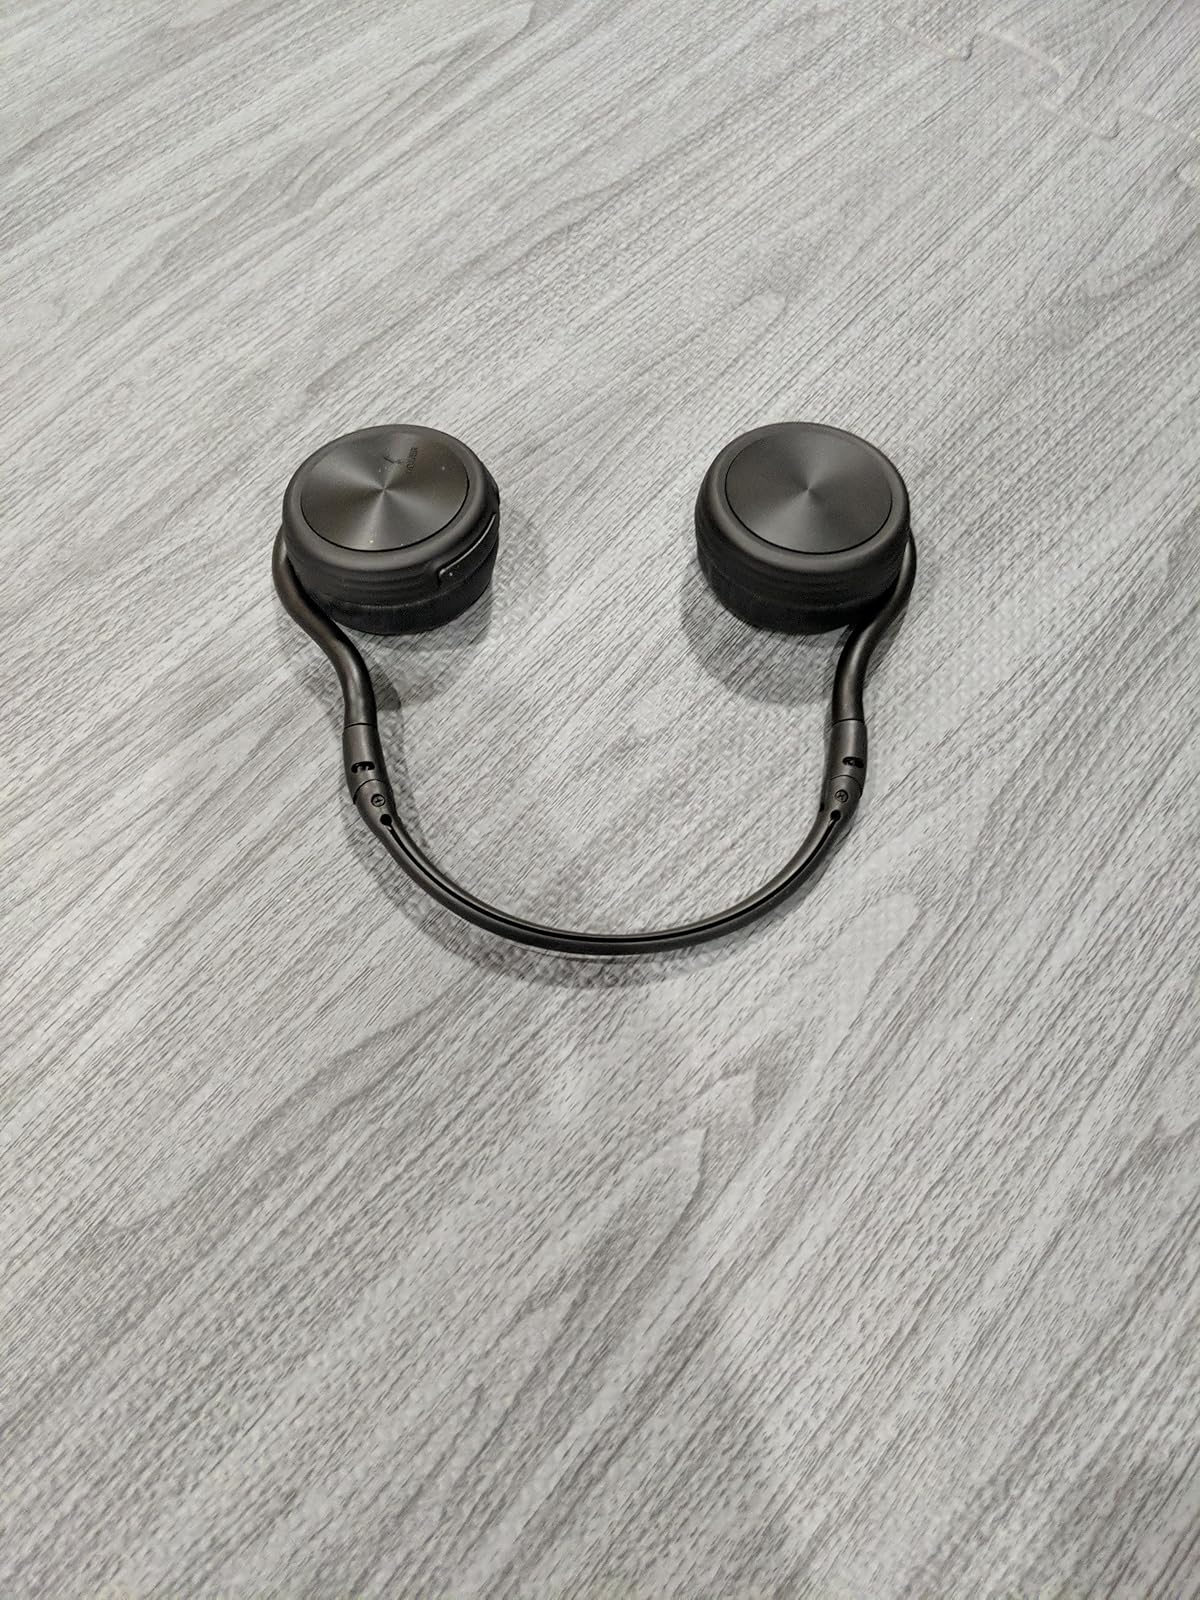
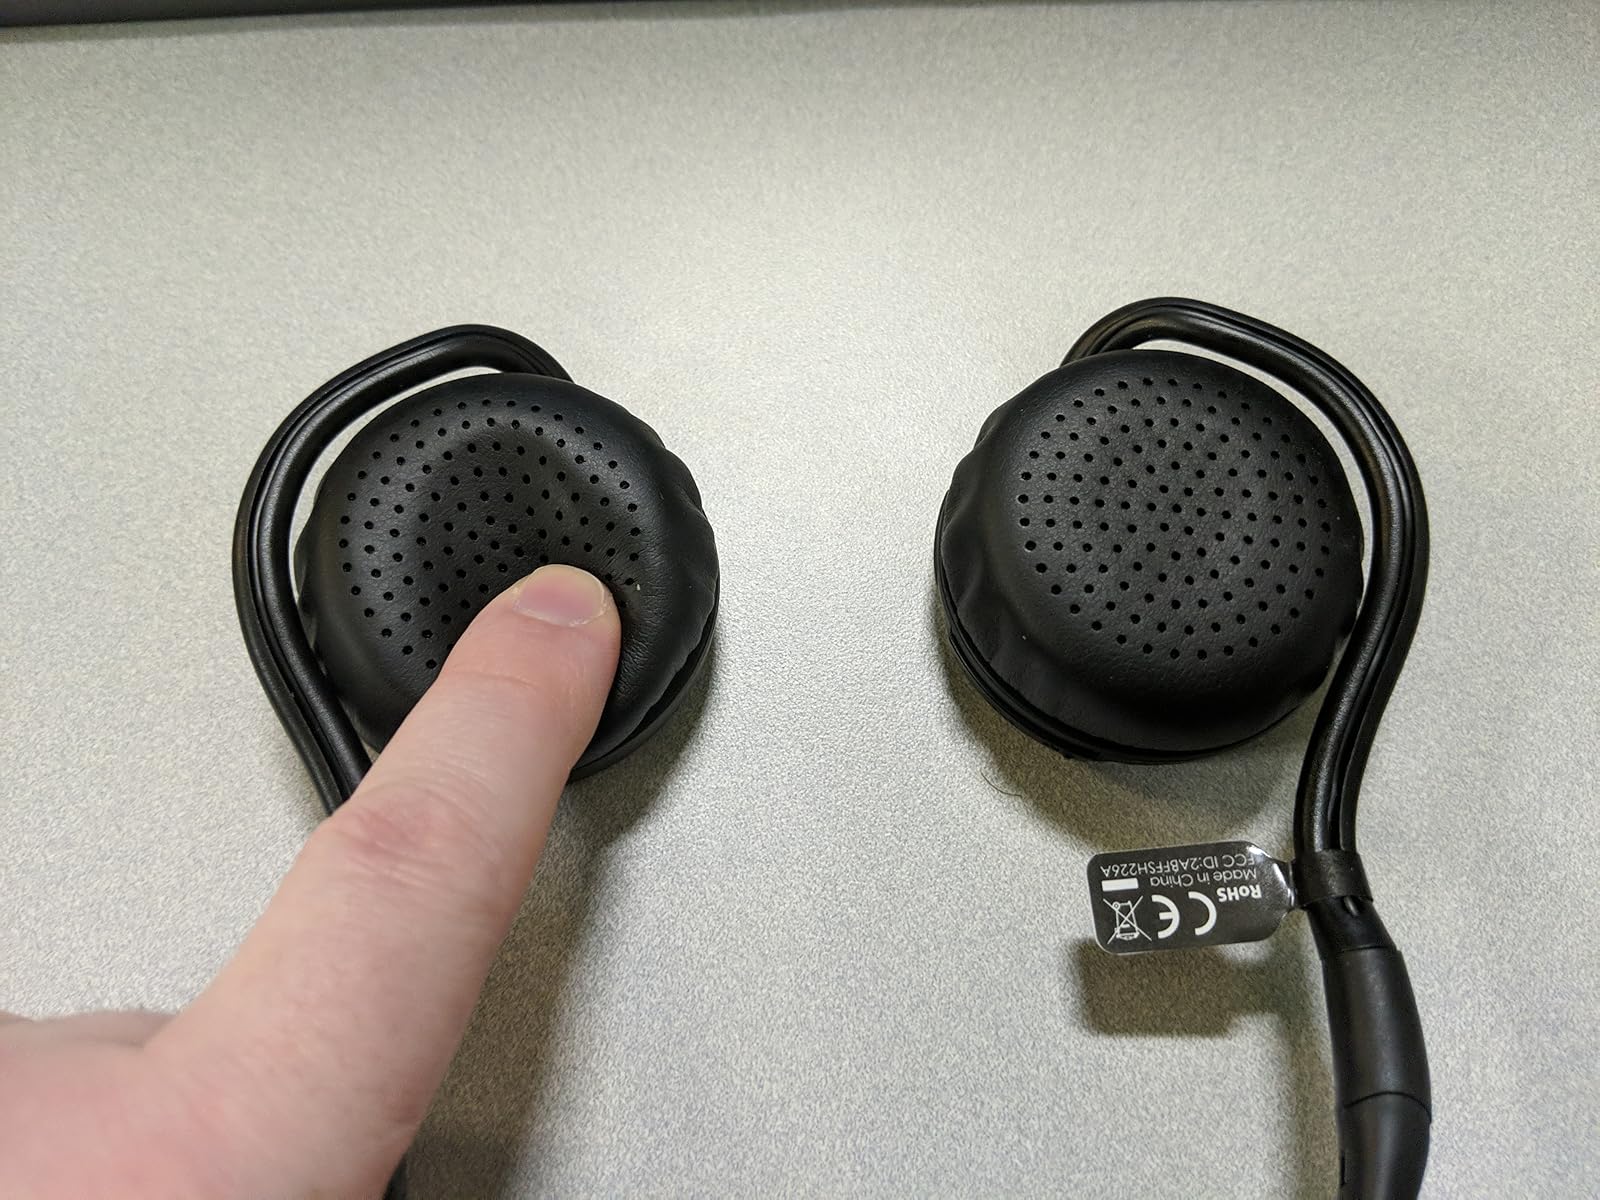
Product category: headphones
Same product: yes